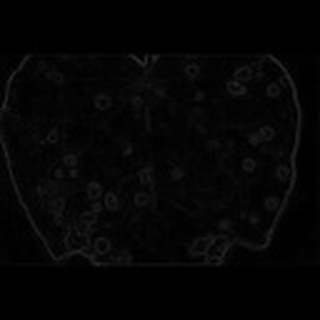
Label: cotton_target_spot